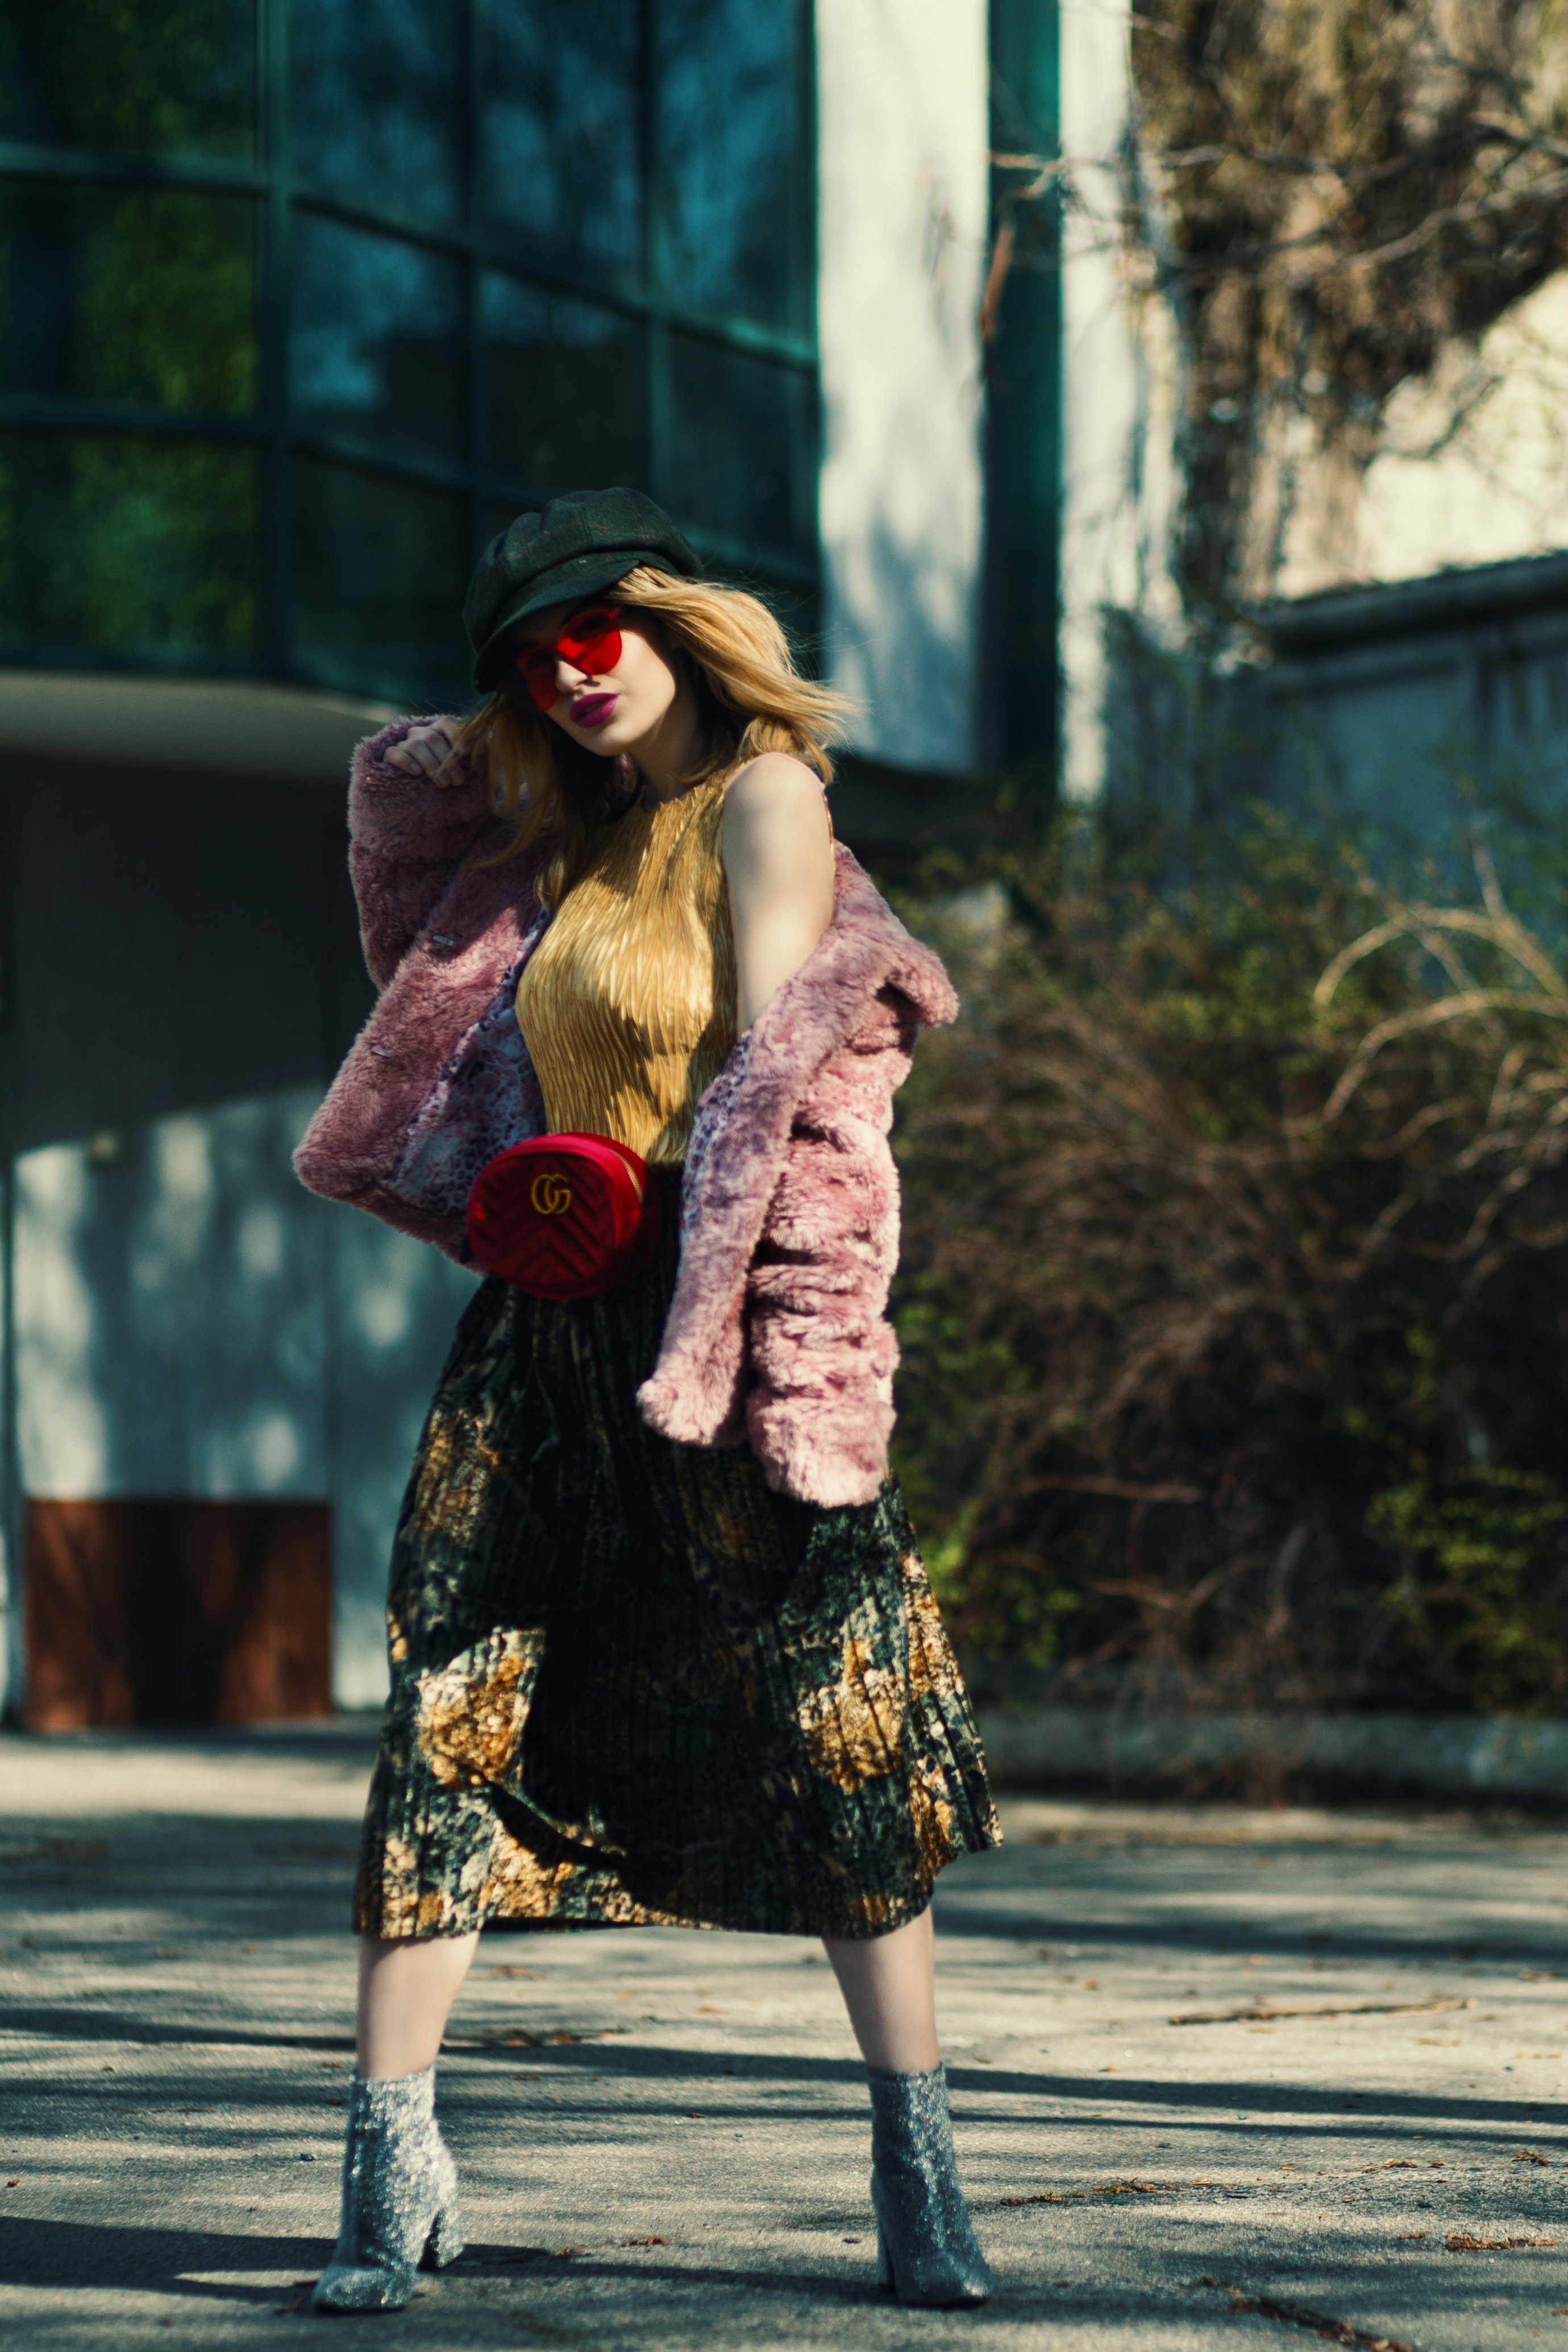
photograph, fur, clothing, fashion, beauty, street fashion, fur clothing, snapshot, photography, footwear, shoulder, joint, textile, headgear, outerwear, photo shoot, dress, model, coat, fashion design, long hair, human leg, shoe, fashion accessory, hat, costume, knee, style, winter, tights